KRISS Vector

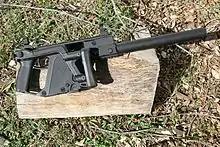

The Vector uses an articulated mechanism referred to as the "Kriss Super V", which allows the bolt and an inertia block to move downward into a recess behind the magazine well.